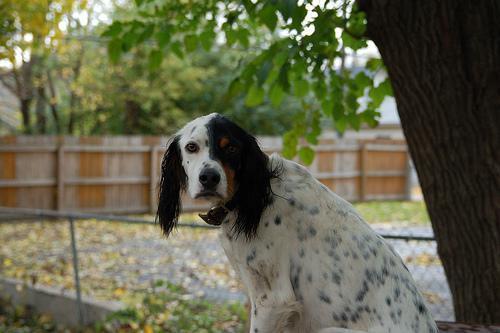
english setter